The History of Love (film)

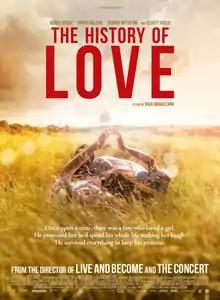
Film poster

The History of Love is a 2016 internationally co-produced romantic drama film directed by Radu Mihăileanu and written by Mihăileanu and Marcia Romano, based on the 2005 novel of the same name by Nicole Krauss. The film stars Derek Jacobi, Sophie Nélisse, Gemma Arterton and Elliott Gould.